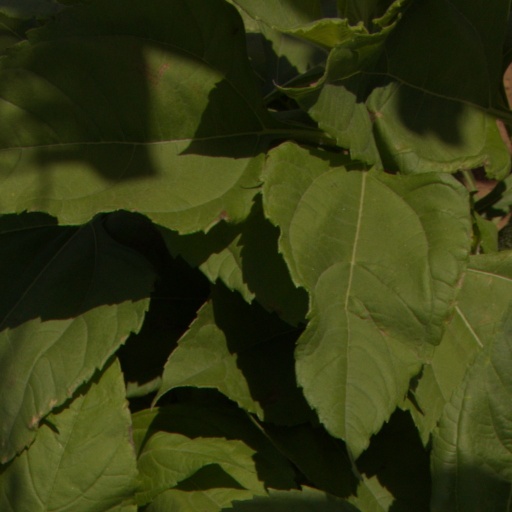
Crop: Jerusalem artichoke